Takalik Abaj

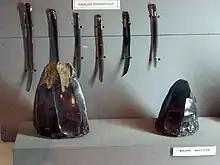
Six long, thin blades of dark volcanic glass, suspended vertically in a display cabinet. In front of them are two angular pieces of dark, shiny stone.

Takalik Abaj was one of a series of early sites on or near the Pacific coastal plain that were important commercial, ceremonial and political centres. It is apparent that it prospered from the production of cacao and from the trade routes that crossed the region. At the time of the Spanish Conquest in the 16th century the area was still important for its cacao production.